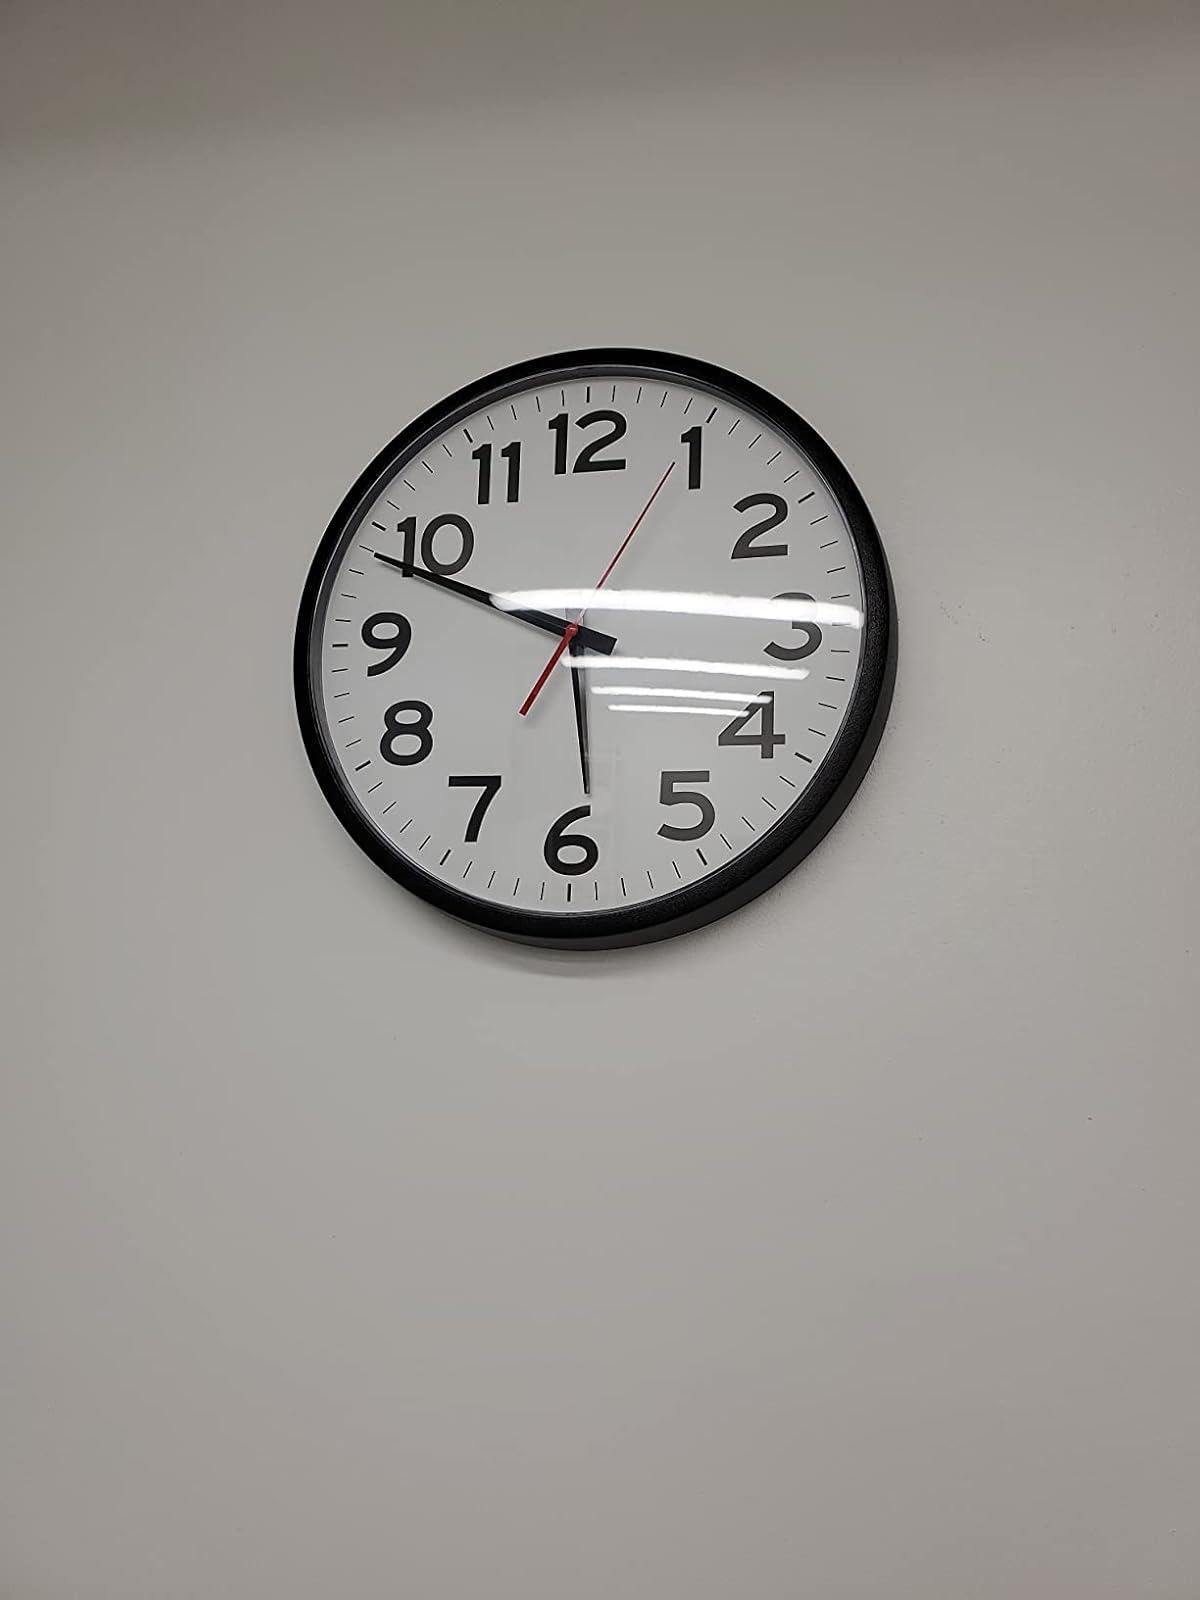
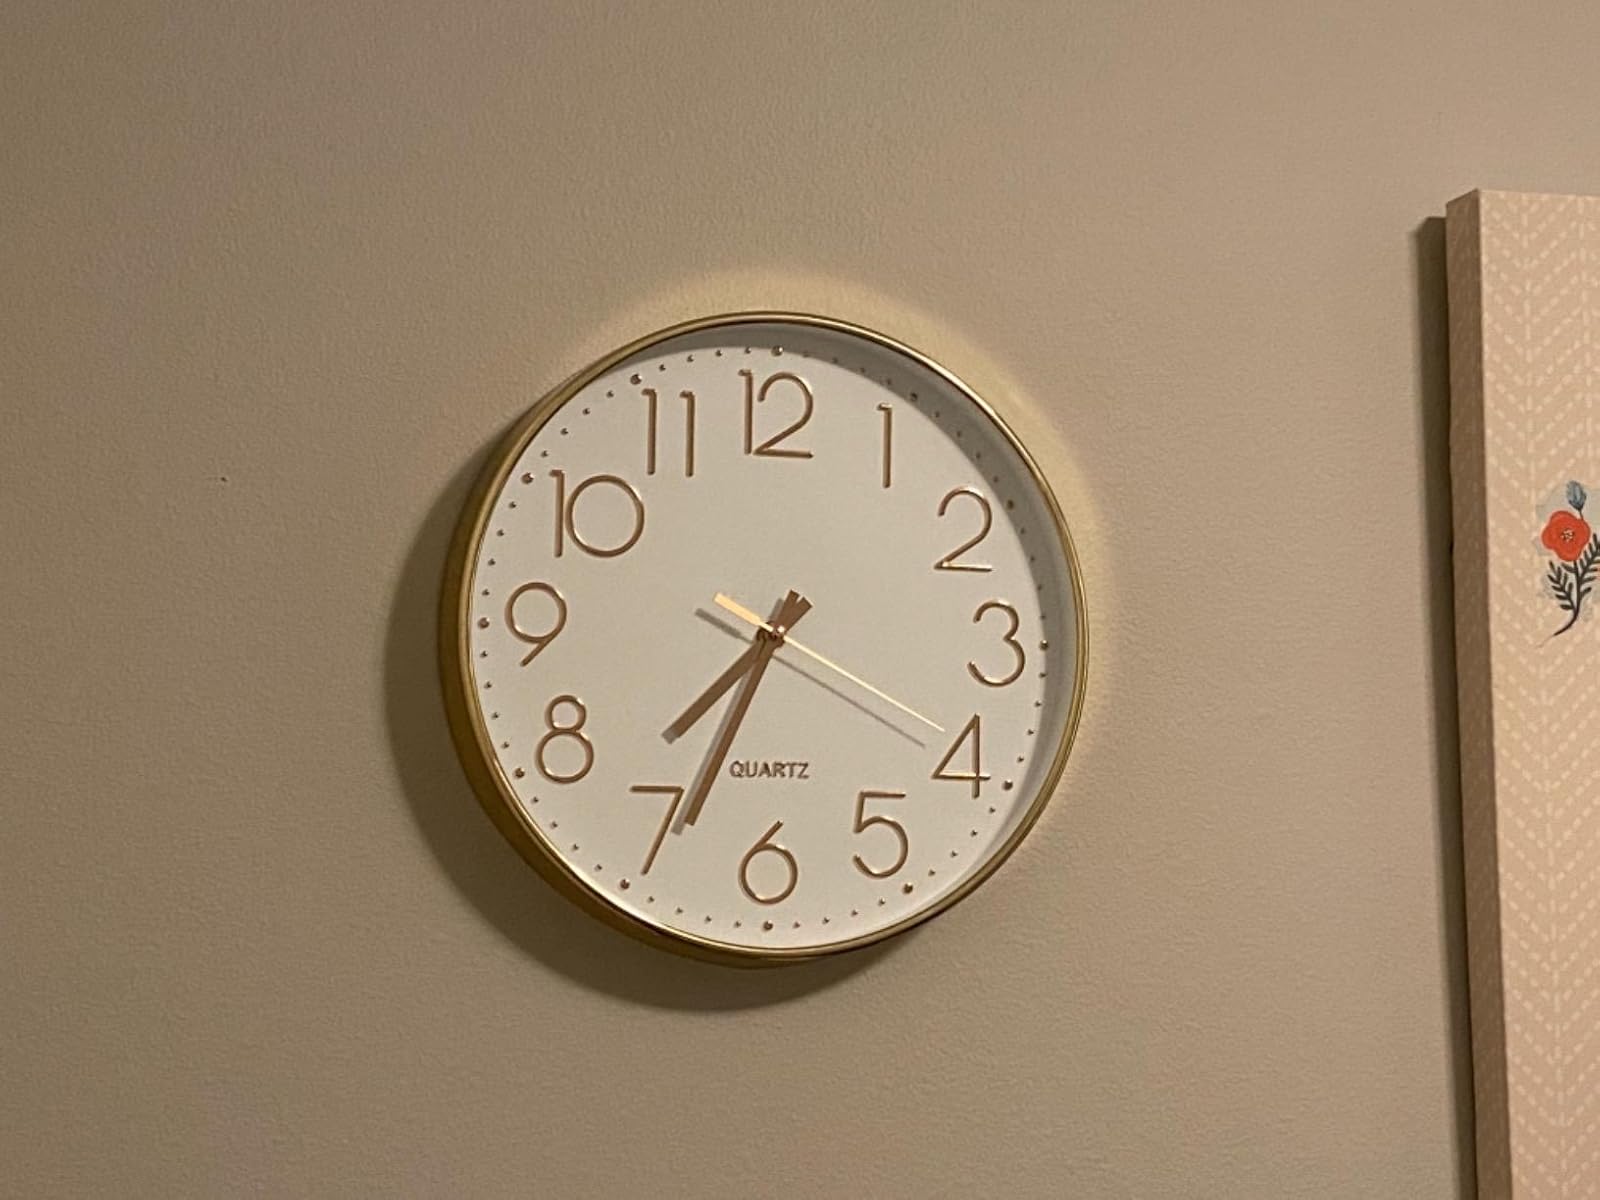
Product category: clock
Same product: no